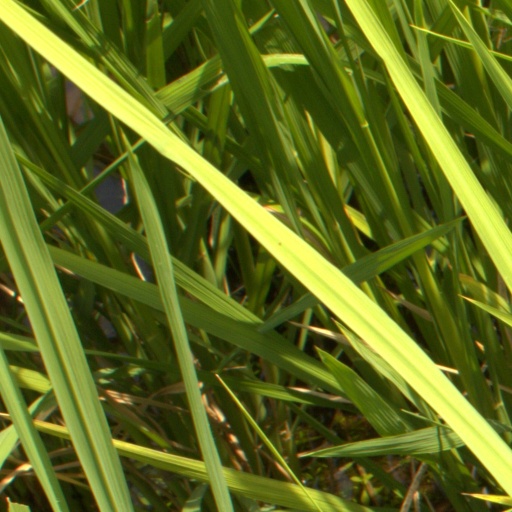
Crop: rice